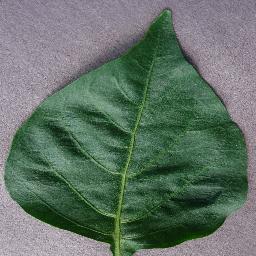
Label: Pepper,_bell___healthy